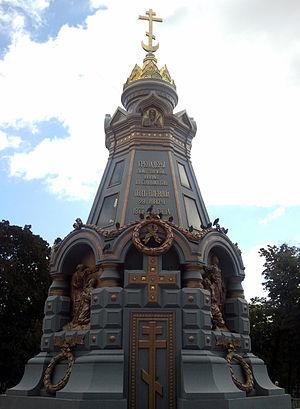
Monument comémorant le Siège de Plevna (aujourd'hui Pleven, en Bulgarie), en 1877, érigé à Moscou en 1888. Українська: Пам'ятник Героям Плевенської битви біля Іллінської брами в Москві"